Chikara Tomorrow Never Dies

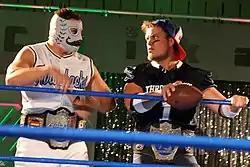
The Throwbacks (Dasher Hatfield and Mark Angelosetti) made their second defense of the Chikara Campeonatos de Parejas at Tomorrow Never Dies.

On November 19, Chikara announced the fourth match for the iPPV, where The Throwbacks (Dasher Hatfield and Mark Angelosetti) would defend the Chikara Campeonatos de Parejas against The Devastation Corporation (Blaster McMassive and Max Smashmaster). In Chikara, teams need three points, or three back-to-back wins, in order to be eligible to challenge for the promotion's tag team championship, the Campeonatos de Parejas. After winning the 2014 King of Trios alongside their Devastation Corporation and Flood stablemate Flex Rumblecrunch, McMassive and Smashmaster earned their title shot by obtaining their third point on November 16, the same day The Throwbacks made their first successful defense of the Campeonatos de Parejas against former two-time champions 3.0 (Scott Parker and Shane Matthews).